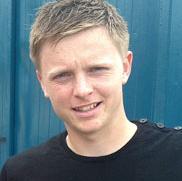
Age: 22